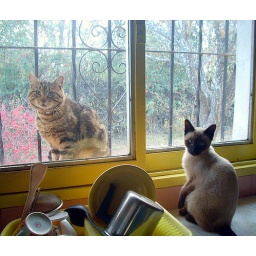
Chai & Minou in the kitchen window